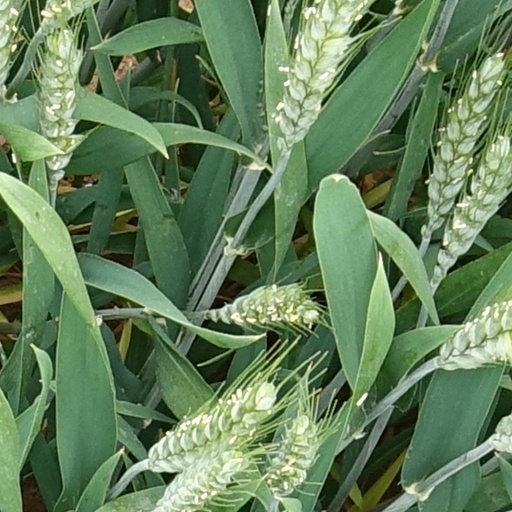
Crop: wheat